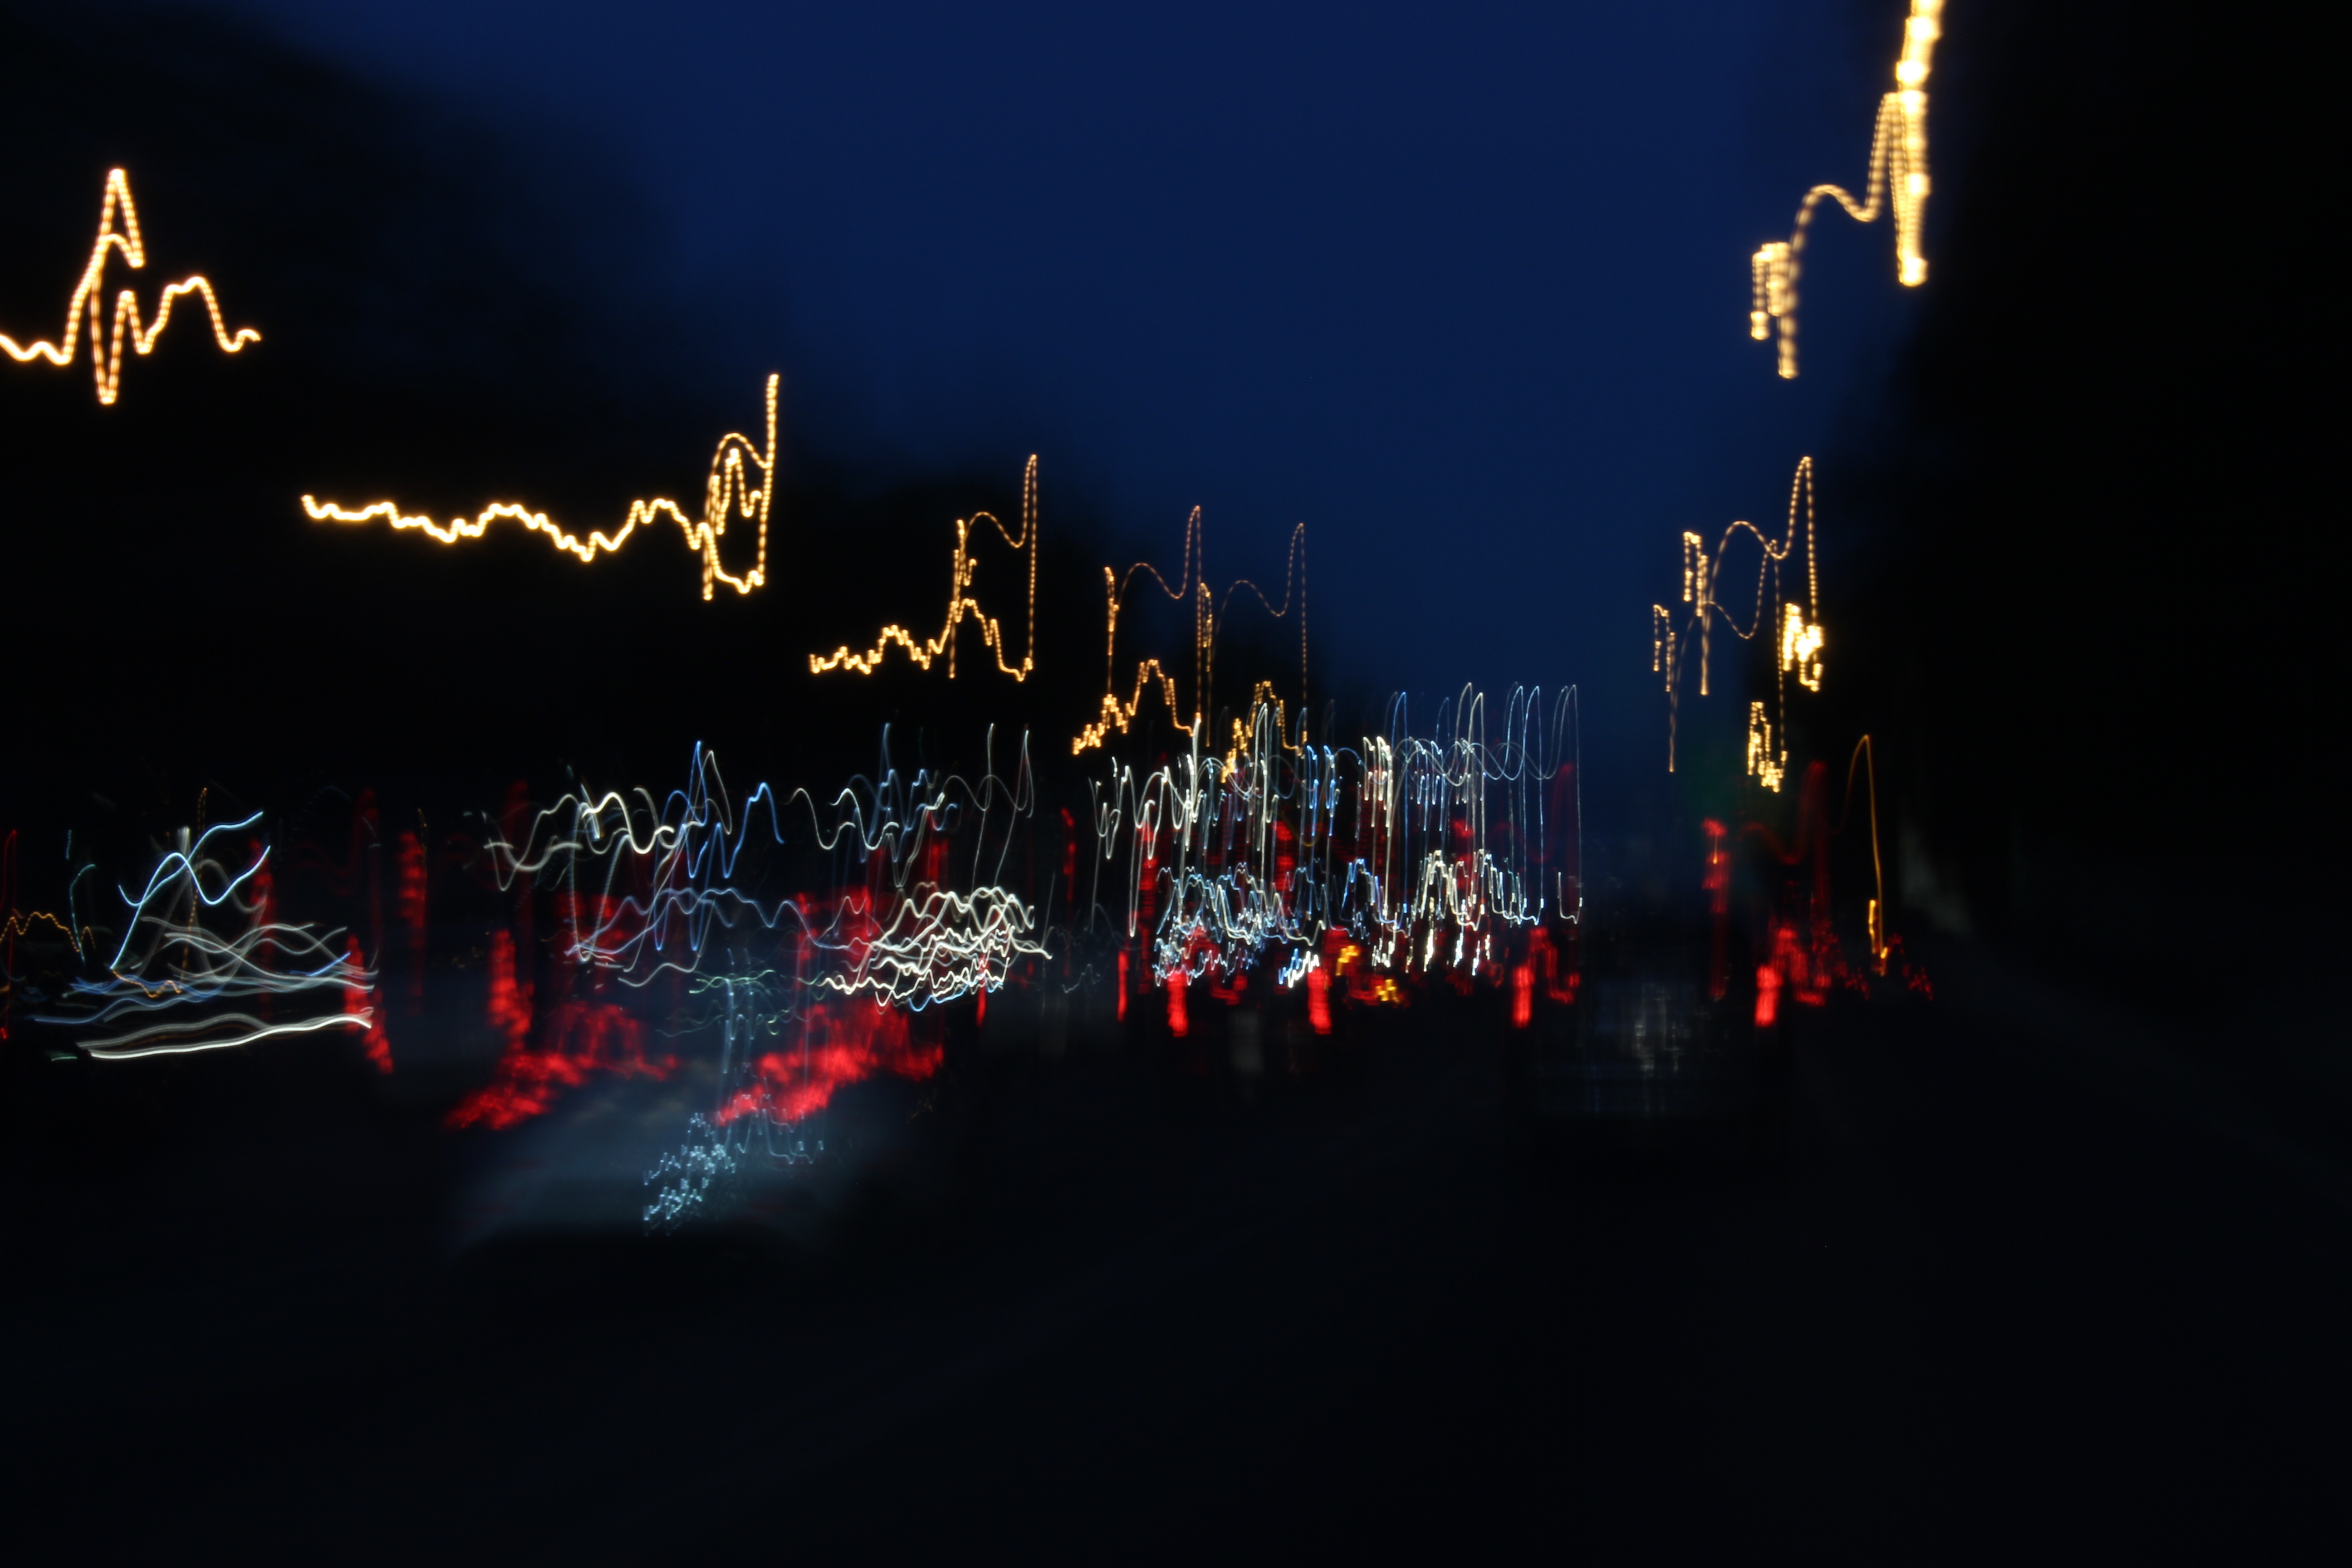
light, skyline, night, dusk, evening, darkness, christmas decoration, christmas lights